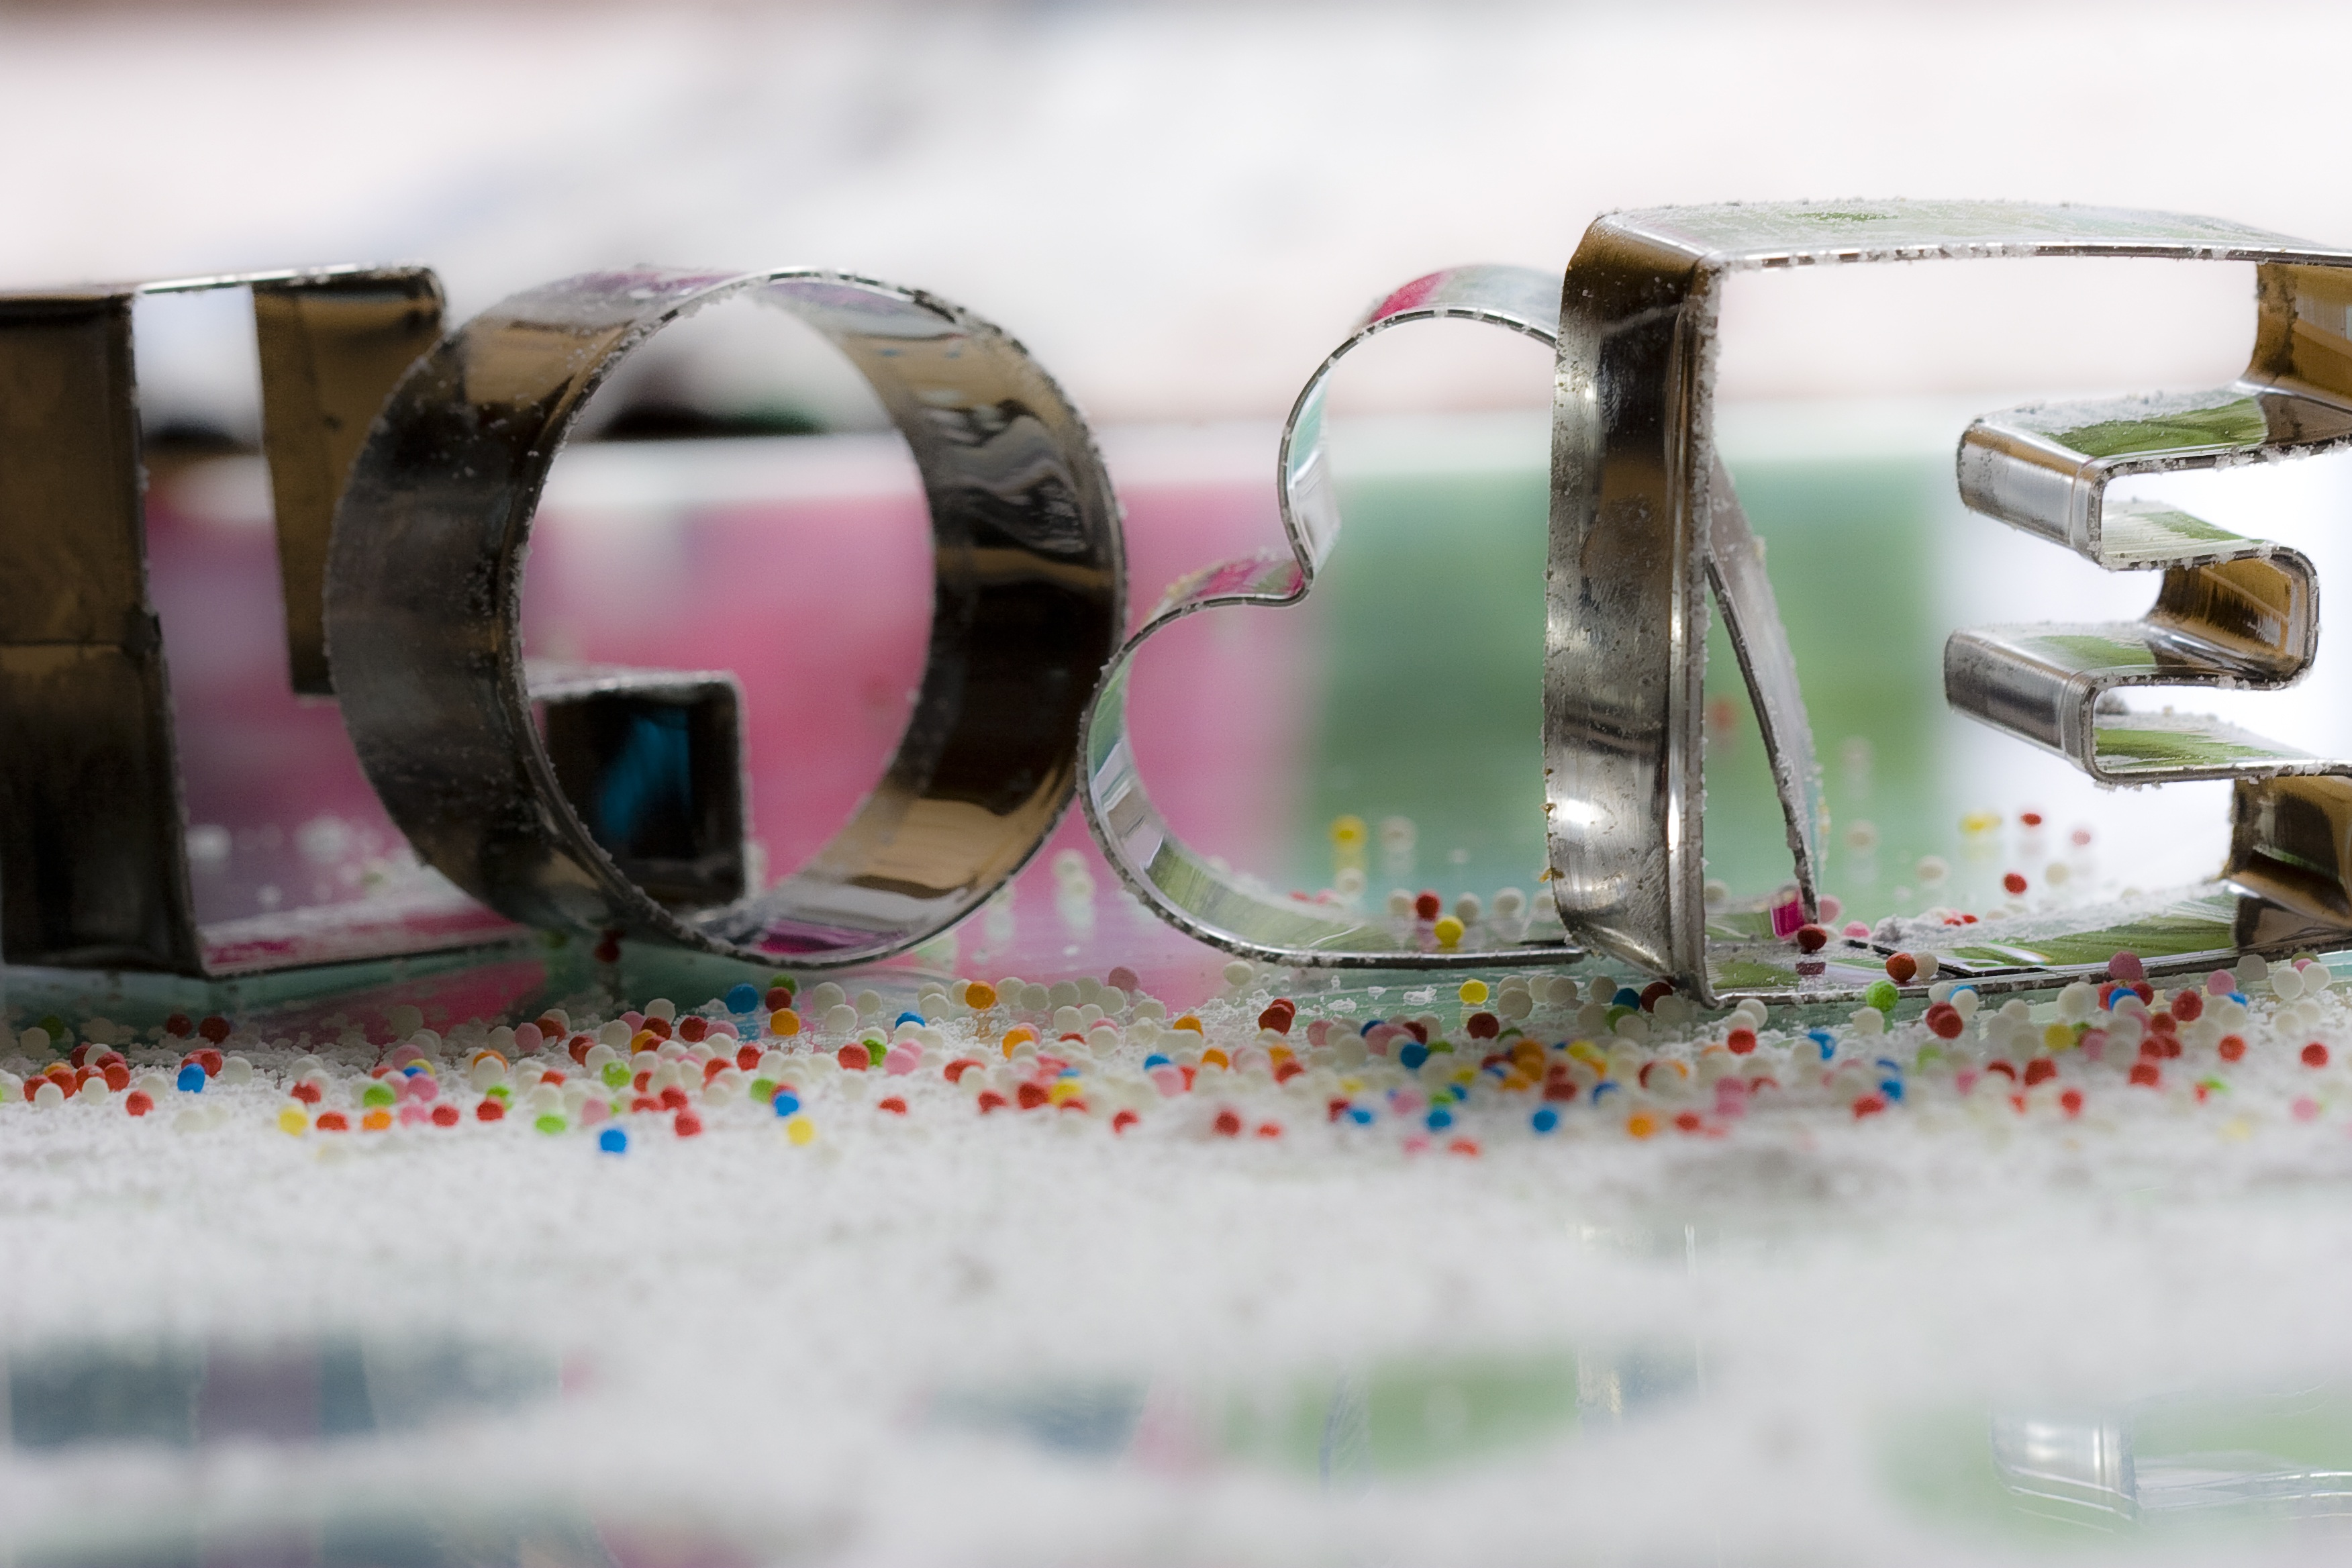
love, heart, color, metal, kitchen, cookie, cookie cutter, bake, art, sunglasses, glasses, utensils, eyewear, letters, form, vision care